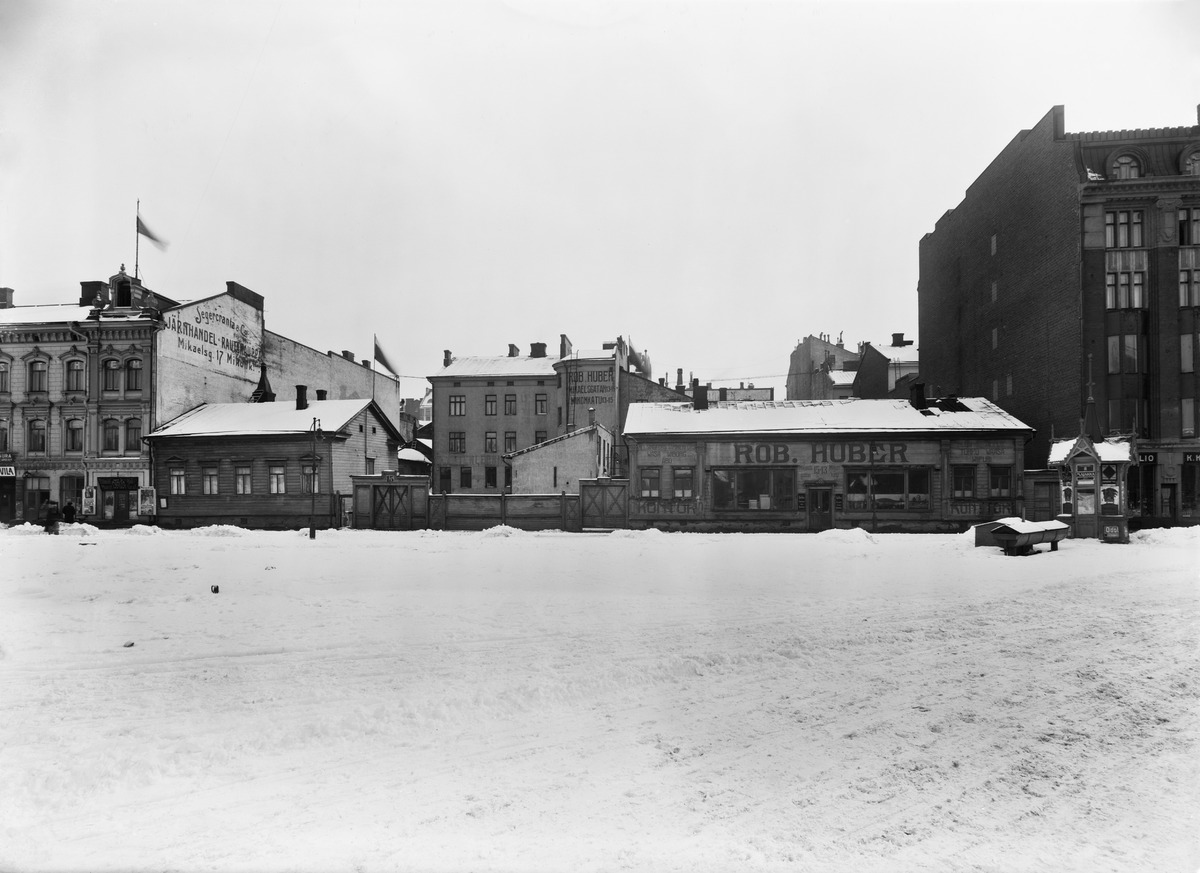
Mikonkatu 13-15
sisällön kuvaus: Mikonkatu 13-15. Elokuvateatteri Otava ja Rob Huber -liike. mustavalkoinen
Kuvaaja: Sundström, Eric, valokuvaaja
Ajankohta: kuvausaika 1914 - 1915
Paikka: Suomi, Uusimaa, Helsinki, Kluuvi Helsinki, Mikonkatu 13-15
Aiheet: AB Vesijohtoliike-Huber OY, Elokuvateatteri Otava, rakennukset, puurakennukset, kivirakennukset, kadut